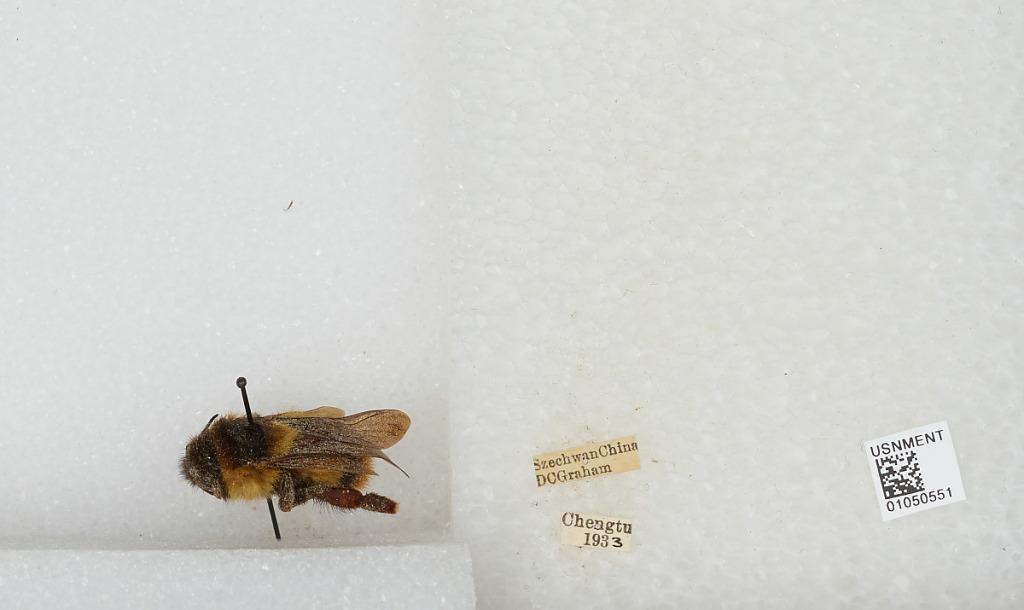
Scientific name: Bombus sp.
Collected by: D. Graham
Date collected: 1933--
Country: China
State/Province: Sichuan
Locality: Chengdu